Final Fantasy XV: The Dawn of the Future

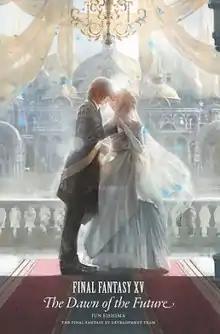
Cover artwork featuring leads Noctis Lucis Caelum and Lunafreya Nox Fleuret.

Final Fantasy XV: The Dawn of the Future is a fantasy novel, written by Emi Nagashima (as Jun Eishima) and published by Square Enix. It is based on the universe and characters of "Final Fantasy XV", an entry in the company's long-running "Final Fantasy" franchise. It was first released in Japan in April 2019, before being released worldwide in June 2020 as one of the debut titles in the company's newly formed Western publishing house.